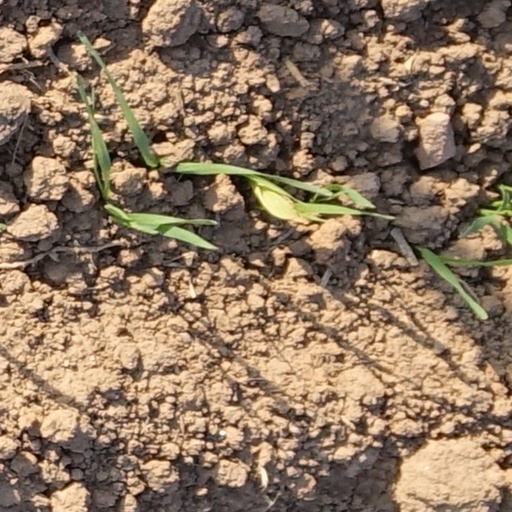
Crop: wheat